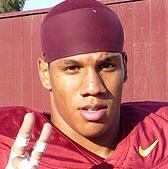
Age: 19